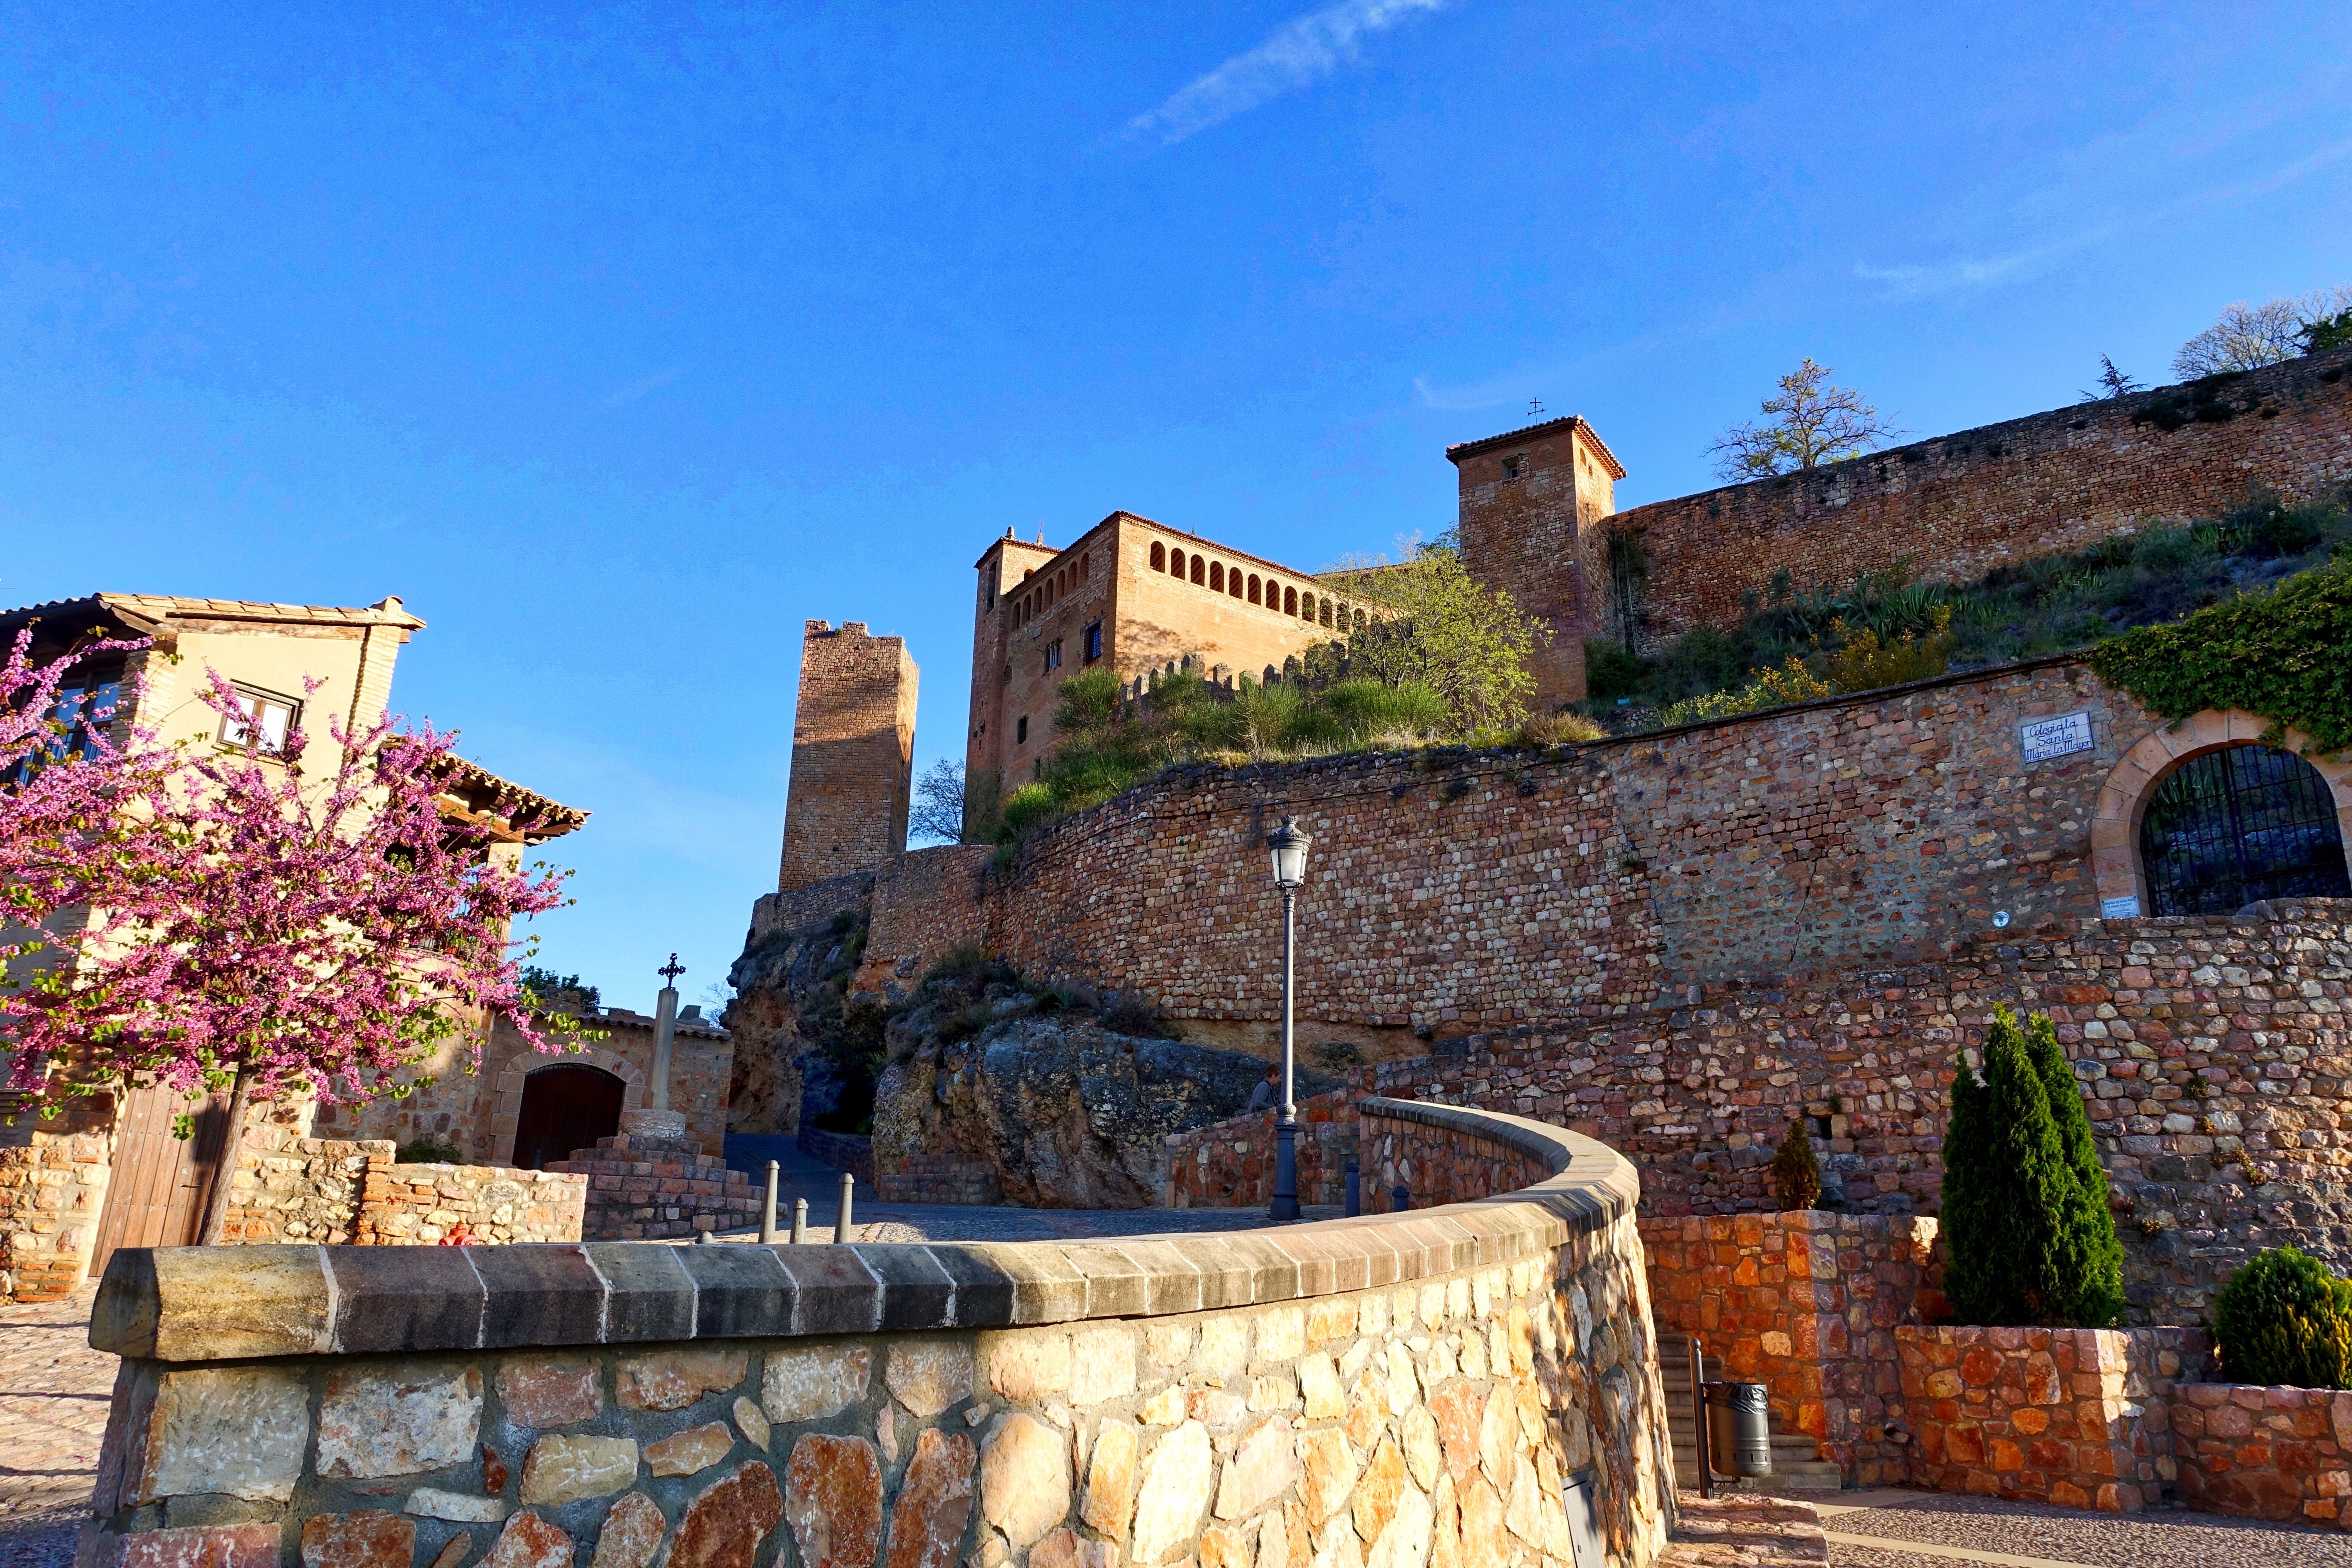
landscape, town, view, wall, village, scenic, castle, landmark, property, historic, tourism, fortress, buildings, monastery, famous, estate, citadel, alquezar, human settlement